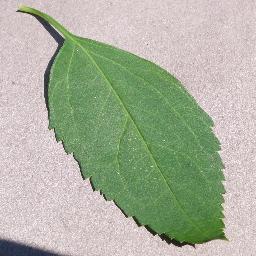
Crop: cherry
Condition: (including_sour)_healthy